Golanthara Vartha

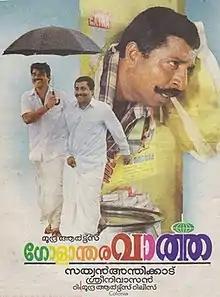
Poster

Golanthara Vartha is a 1993 Malayalam film directed by Sathyan Anthikad, written by Sreenivasan, and produced by B. Sasikumar. It stars Mammootty, Shobana, Sreenivasan, and Kanaka in the main roles.